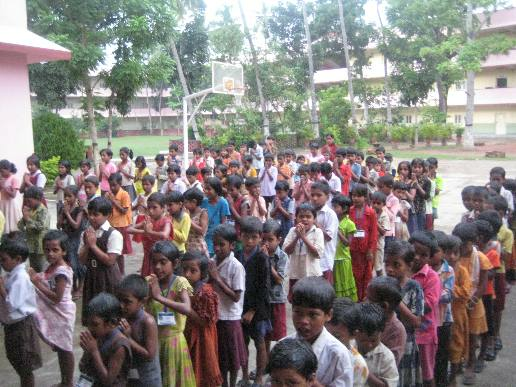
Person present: Yes